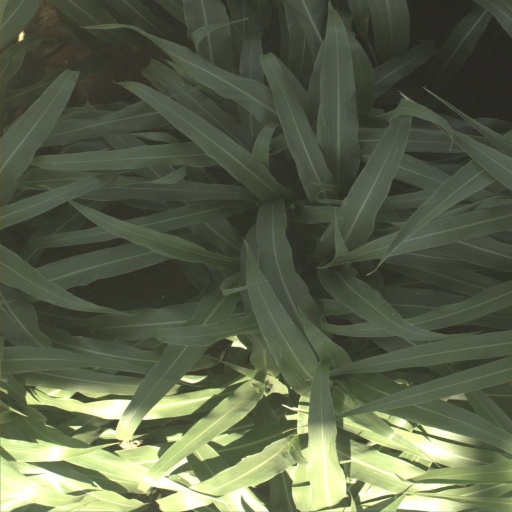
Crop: sorghum